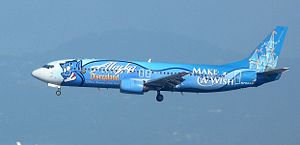
Make-A-Wish Foundation
Et Boeing 737-fly fra Alaska Airlines med Make-A-Wish logo.
Make-A-Wish Foundation er en almennyttig organisation grundlagt i 1980 i Phoenix, USA. Formålet er at opfylde ønsker for børn mellem 3-18 år med livstruende sygdomme, med henblik på at skabe håb, styrke og glæde.